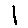
Label: 1